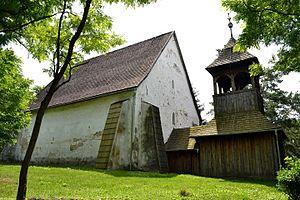
Žíp est un village de Slovaquie situé dans la région de Banská Bystrica.